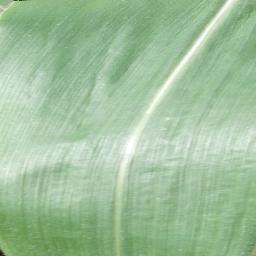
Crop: corn
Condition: (maize)_healthy